Electronic voting

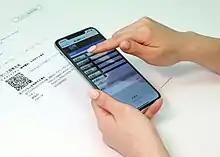
Smartphones are the mainstream for online voting used by the Japanese private sector, but e-voting is not possible due to the law in public office elections in Japan.

In 2004, India adopted Electronic Voting Machines (EVM) for its elections to its parliament with 380 million voters casting their ballots using more than one million voting machines. The Indian EVMs are designed and developed by two government-owned defence equipment manufacturing units, Bharat Electronics Limited (BEL) and Electronics Corporation of India Limited (ECIL). Both systems are identical, and are developed to the specifications of Election Commission of India. The system is a set of two devices running on 7.5 volt batteries. One device, the voting Unit is used by the voter, and another device called the control unit is operated by the electoral officer. Both units are connected by a five-metre cable. The voting unit has a blue button for each candidate. The unit can hold 16 candidates, but up to four units can be chained, to accommodate 64 candidates. The control unit has three buttons on the surface – one button to release a single vote, one button to see the total number of votes cast till now, and one button to close the election process. The result button is hidden and sealed. It cannot be pressed unless the close button has already been pressed. A controversy was raised when the voting machine malfunctioned which was shown in Delhi assembly. On 9 April 2019, the Supreme Court ordered the ECI to increase voter-verified paper audit trail (VVPAT) slips vote count to five randomly selected EVMs per assembly constituency, which means ECI has to count VVPAT slips of 20,625 EVMs before it certifies the final election results.